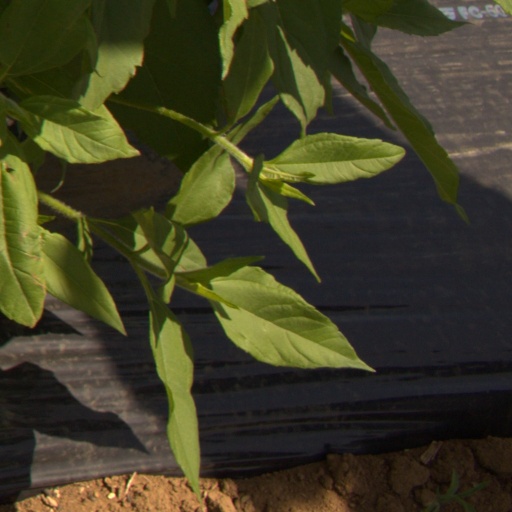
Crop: Jerusalem artichoke